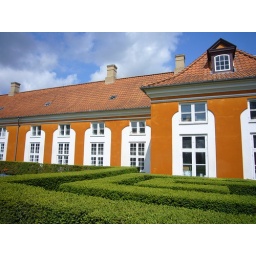
A charming building near the entrance to Frederiksberg Park. Again with the fantastic blue sky!